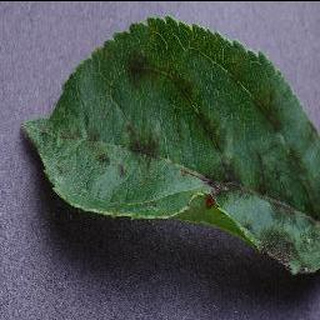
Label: apple_apple_scab